Minoritenkirche (Vienna)

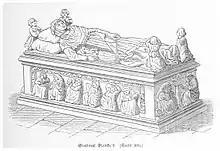
Drawing of the tomb of Blanche of France, Duchess of Austria, which was lost around 1784

There were important changes under the first Habsburgs. Blanche of France, Duchess of Austria, the wife Rudolf III, left a chapel for her grandfather, Louis IX of France ("Heiliger Ludwig von Frankreich" in German) on the northern side of the church, which was completed in 1328. It had a separate entrance and no connection to the nave. This was changed circa 1340, as the Ludwig chapel was combined with the two naves of the church forming a church hall with two choirs and three naves. Into the church therefore new columns were added and a new portal was constructed in the west.